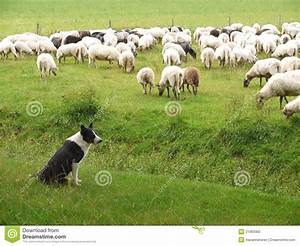
Label: pecora